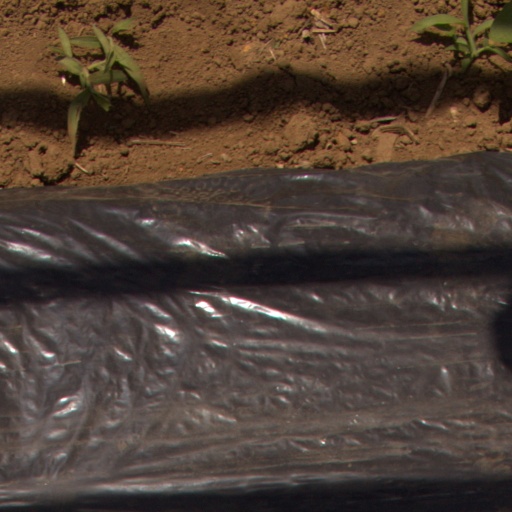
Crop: Jerusalem artichoke